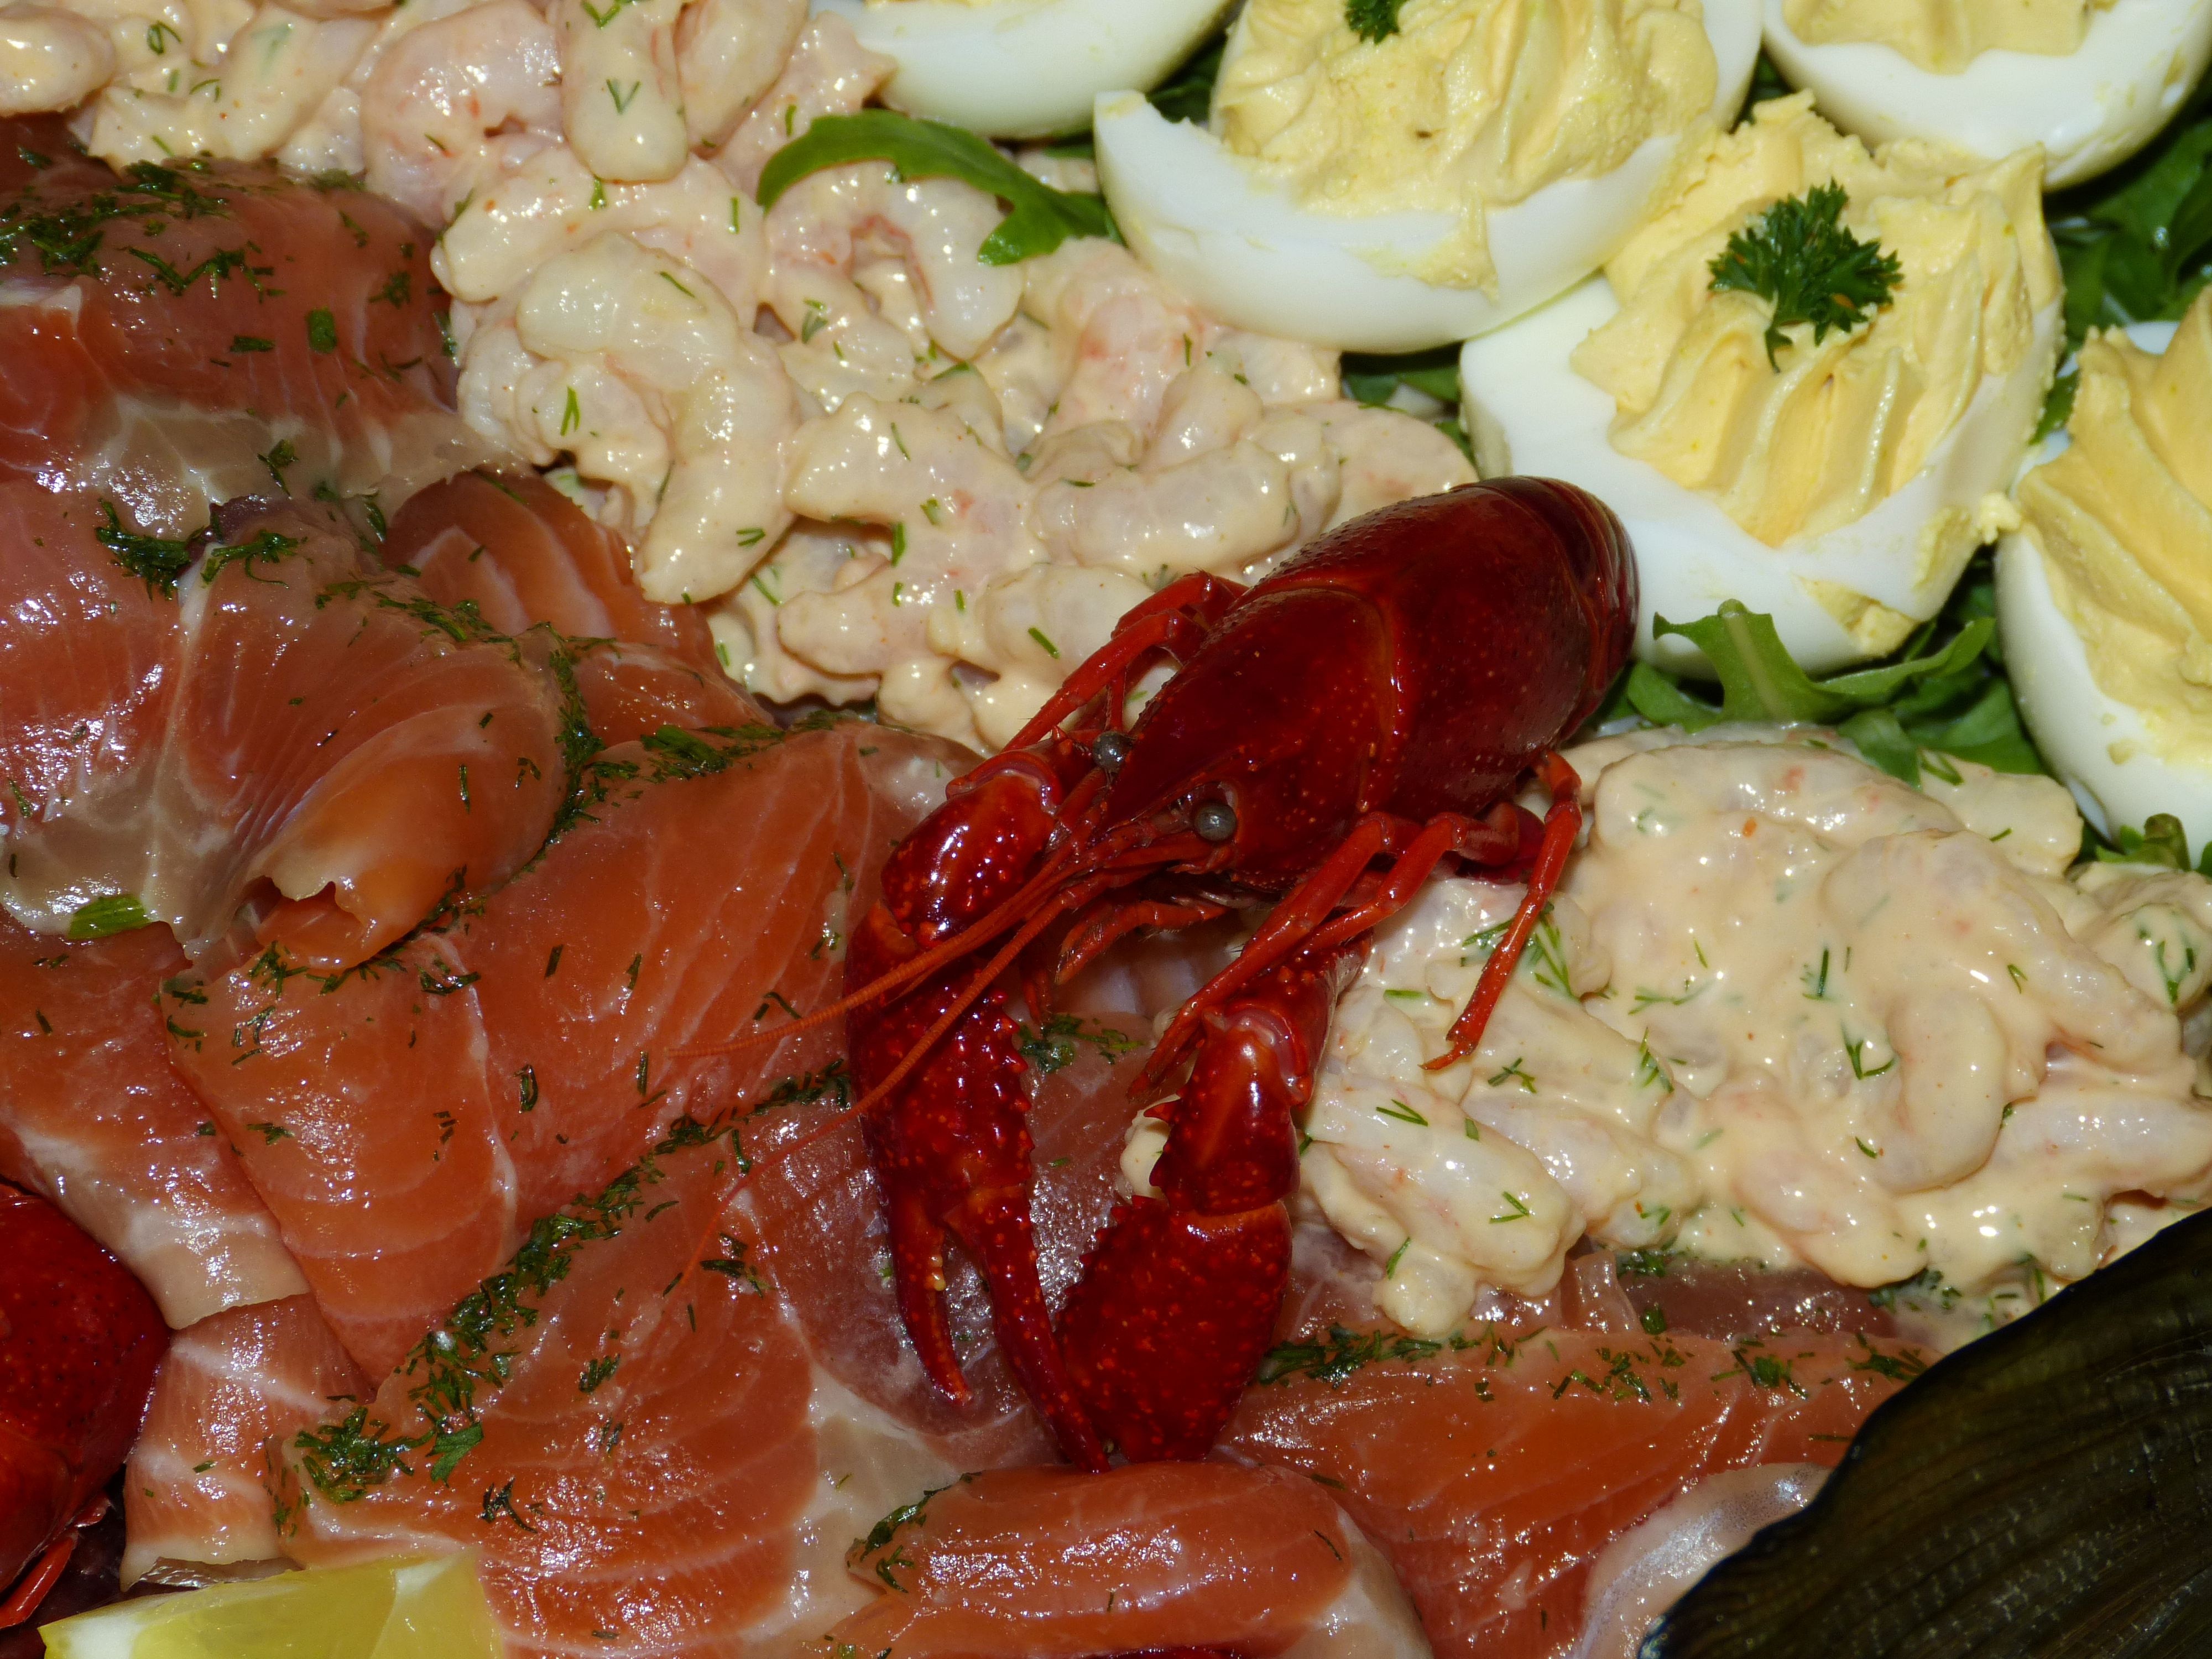
restaurant, dish, meal, food, salad, produce, vegetable, seafood, kitchen, fish, gourmet, eat, meat, cuisine, delicious, buffet, egg, nutrition, dinner, crabs, salmon, spaghetti, starter, dine, gastronomy, delicacy, italian food, european food, buffett